Core Creek Park

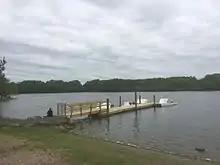
Boat dock on Lake Luxembourg in Core Creek Park

In April 1976, a Moon tree, grown from seeds taken into orbit around the Moon aboard NASA's Apollo 14 mission, was planted at Core Creek.